Håkan Westergren

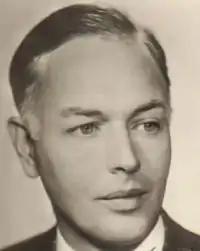
Westergren in 1942

Håkan Karl Leonard Westergren (29 April 1899 – 15 October 1981) was a Swedish actor. He was mostly known for his roles in Swedish comedy movies during the 1930s and 1940s, but was sometimes seen in more serious roles. He was married to Swedish actress Inga Tidblad; together they had daughter Meg Westergren and son Claes-Håkan Westergren, also actors.